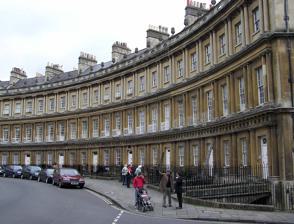
Building: The Circus, Bath
Country: United Kingdom
Year built: 1768
Circular Georgian street in Bath, Somerset The Circus A view of The Circus Former name(s) King's Circus Maintained by Bath and North East Somerset Council Addresses 1-30 The Circus Postal code BA1 2 Coordinates 51°23′10″N 2°21′50″W / 51.386°N 2.364°W / 51.386; -2.364 Construction Construction start 1754 Completion 1768 Other Designer John Wood, the Elder Status Grade I listed Aerial view Windows vary in size, and details by Classical order Part of the frieze showing the alternating triglyphs and decorative emblems The Circus The Circus is a historic ring of large townhouses in the city of Bath, Somerset , England , forming a circle with three entrances.  Designed by architect John Wood, the Elder , it was built between 1754 and 1768, and is regarded as a pre-eminent example of Georgian architecture . "Circus" (Latin) means a ring, oval or circle in English. The construction has been designated as a Grade I listed building . The Circus is divided into three segments of equal length, with a lawn in the centre. Each segment faces one of the three entrances, ensuring a classical façade is always presented straight ahead. History The Circus, originally called the King's Circus , was designed by the architect John Wood, the Elder . Convinced that Bath had been the principal centre of Druid activity in Britain, Wood surveyed Stonehenge , which has a diameter of 325 feet (99 m) at the outer earth bank, and designed the Circus with a 318 feet (97 m) diameter to mimic this. Wood died less than three months after the first stone was laid; his son, John Wood, the Younger , completed the project to his father's design.  The initial leases for the south west segment were granted in 1755–1767, for the south east segment in 1762–1766, and for the north segment in 1764–1766. The Circus was part of John Wood the Elder's grand vision to recreate a classical Palladian architectural landscape for the city. Other projects included nearby Queen Square and the never-built Forum. The culmination of Wood's career, the Circus is considered his masterpiece. The painter Thomas Gainsborough lived in Number 17 between 1758 and 1774, using part of its space as his portrait studio. Number 15 was home to Admiral Sir Richard Bickerton and his family in the first half of the 19th century. During the Bath Blitz of 25/26 April 1942, one of the Baedeker Blitz retaliatory raids on England following the Royal Air Force 's raid on Lübeck , a bomb fell into the Circus, demolishing several of the houses. These have since been reconstructed in the original style. Architectural historian Dan Cruickshank selected the Circus as one of his five choices for the 2002 BBC television documentary series Britain's Best Buildings . Design Three Classical orders (Greek Doric , Roman/Composite and Corinthian ) are used, one above the other, in the elegant curved facades.  The frieze of the Doric entablature is decorated with alternating triglyphs and 525 pictorial emblems, including serpents, nautical symbols, devices representing the arts and sciences, and Masonic symbols . The parapet is adorned with stone acorn finials . When viewed from the air, the Circus, along with Queen Square and the adjoining Gay Street , form a key shape, which is a masonic symbol similar to those that adorn many of Wood's buildings. The central area was originally paved with stone setts , covering a reservoir in the centre that supplied water to the houses. In 1800 the Circus residents enclosed the central part of the open space as a garden.  Now, the central area is grassed over and is home to a group of five large plane trees , which are believed to date to around 1820. They are contributing factors to the Grade I listing of The Circus. References